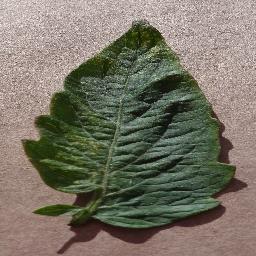
Label: Tomato___Spider_mites Two-spotted_spider_mite